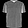
Label: T - shirt / top